John Y. Brown (politician, born 1835)

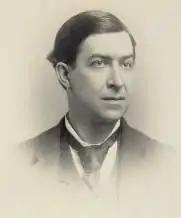
William Goebel's nomination drew Brown into the 1899 gubernatorial race.

After his term as governor, Brown again returned to his legal practice in Louisville. He was an unsuccessful candidate for the House of Representatives in 1896, losing to Republican Walter Evans. He would later claim that he had only run in order to improve Democratic voter turnout for William Jennings Bryan's 1896 presidential bid. Prior to the 1899 Democratic nominating convention, Brown was mentioned as a possible gubernatorial nominee, but he declined to become a candidate. When the convention began, he was mentioned as a candidate for convention chairman, but he also refused to serve in this capacity.